Healthcare in Russia

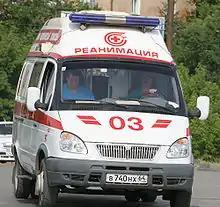
Ambulance car-based GAZelle is the most common type of ambulance in Russia

Healthcare in Russia, or the Russian Federation, is provided by the state through the Federal Compulsory Medical Insurance Fund, and regulated through the Ministry of Health. The Constitution of the Russian Federation has provided all citizens the right to free healthcare since 1993. In 2008, 621,000 doctors and 1.3 million nurses were employed in Russian healthcare. The number of doctors per 10,000 people was 43.8, but only 12.1 in rural areas. The number of general practitioners as a share of the total number of doctors was 1.26 percent. There are about 9.3 beds per thousand population—nearly double the OECD average.